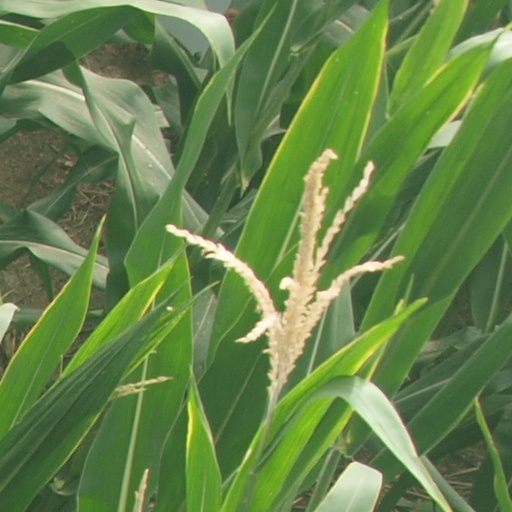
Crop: maize; corn